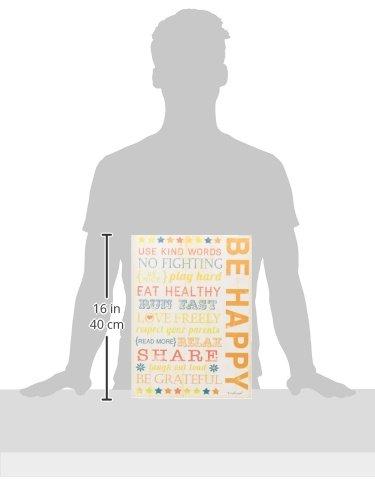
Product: Stupell Home Décor Be Happy Typography Canvas Wall Art, 16 x 20, Multi-Color
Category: Baby Products | Nursery | Décor | Wall Décor | Wall Plaques
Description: Lithograph Print Mounted on Sturdy 0.5 Inch MDF wood.
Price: $27.00
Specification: ProductDimensions:10x15x0.5inches|ItemWeight:2pounds|ShippingWeight:2.55pounds(Viewshippingratesandpolicies)|Department:baby-boys|Manufacturer:TheKidsRoombyStupell|ASIN:B00AO07OZ0|Itemmodelnumber:brp-1386